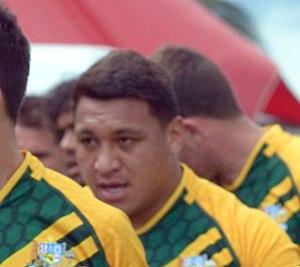
L'équipe des Samoa de rugby à XIII, surnommé Toa Samoa, est l'équipe qui représente les Samoa dans les principales compétitions internationales de rugby à XIII sous l'égide de la Saoman Rugby League. Elle fait partie des meilleures sélections au monde comme l'atteste sa cinquième place au Classement mondial de la RLIF en mai 2015.
Josh Papalii, né le 13 mai 1992 à Auckland, est un joueur de rugby à XIII australien d'origine néo-zélandaise évoluant au poste de pilier, deuxième ligne ou troisième ligne. Il fait ses débuts professionnels en National Rugby League avec la franchise des Canberra Raiders en 2011. Après avoir fréquenté les équipes junior de la sélection de Nouvelle-Zélande, il opte finalement en 2012 pour le maillot de l'Australie, participant notamment à la Coupe du monde 2013. En 2013, il dispute également le State of Origin avec le Queensland.